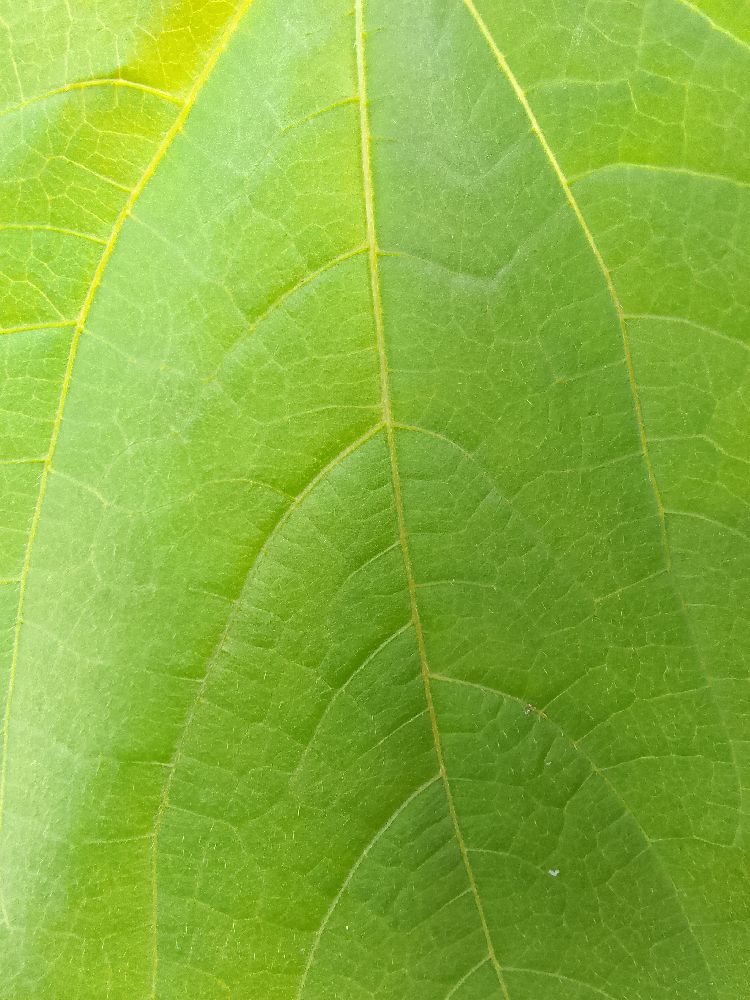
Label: healthy